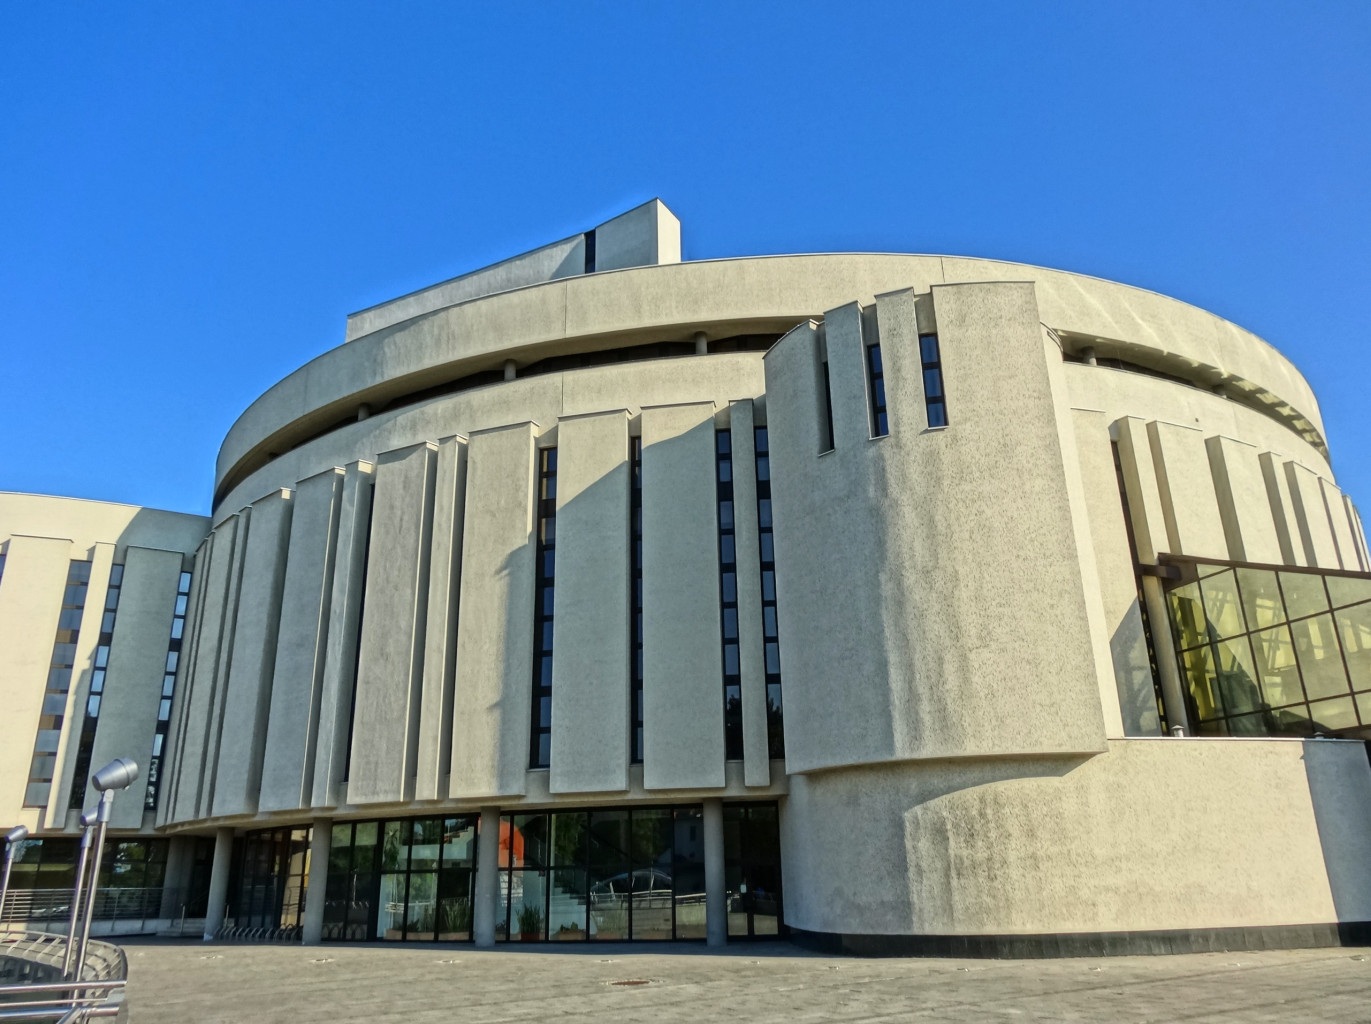
architecture, structure, building, opera, landmark, facade, stadium, theatre, arena, poland, culture, nova, tourist attraction, headquarters, cultural, bydgoszcz, sport venue